Gordon Bennett Cup (auto racing)

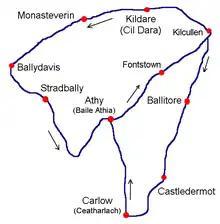
Circuit map for the 1903 Gordon Bennett Trophy

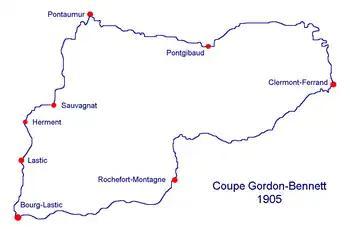
Gordon Bennett course 1905 – France

On Thursday, 2 July 1903 the Gordon Bennett Cup was the first international motor race to be held in Ireland, an honorific to Selwyn Edge who had won the 1902 event in the Paris-Vienna race driving a Napier. The Automobile Club of Great Britain and Ireland wanted the race to be hosted in the British Isles, and their secretary, Claude Johnson, suggested Ireland as the venue because racing was illegal on British public roads. The editor of the "Dublin Motor News", Richard J. Mecredy, suggested an area in County Kildare, and letters were sent to 102 Irish MPs, 90 Irish peers, 300 newspapers, 34 chairmen of county and local councils, 34 County secretaries, 26 mayors, 41 railway companies, 460 hoteliers, 13 PPs, plus the Bishop of Kildare and Leighlin, Patrick Foley, who pronounced himself in favour. Local laws had to be adjusted, ergo the 'Light Locomotives (Ireland) Bill' was passed on 27 March 1903. Kildare and other local councils drew attention to their areas, whilst Queen's County declared "That every facility will be given and the roads placed at the disposal of motorists during the proposed race." Eventually Kildare was chosen, partly on the grounds that the straightness of the roads would be a safety benefit. As a compliment to Ireland the British team chose to race in Shamrock green which thus became known as British racing green although the winning Napier of 1902 had been painted Olive green.